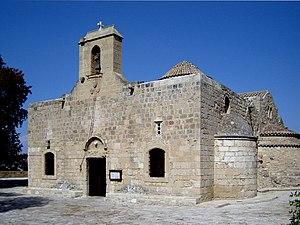
L'église Panagia Aggeloktisti à Kiti, Chypre.